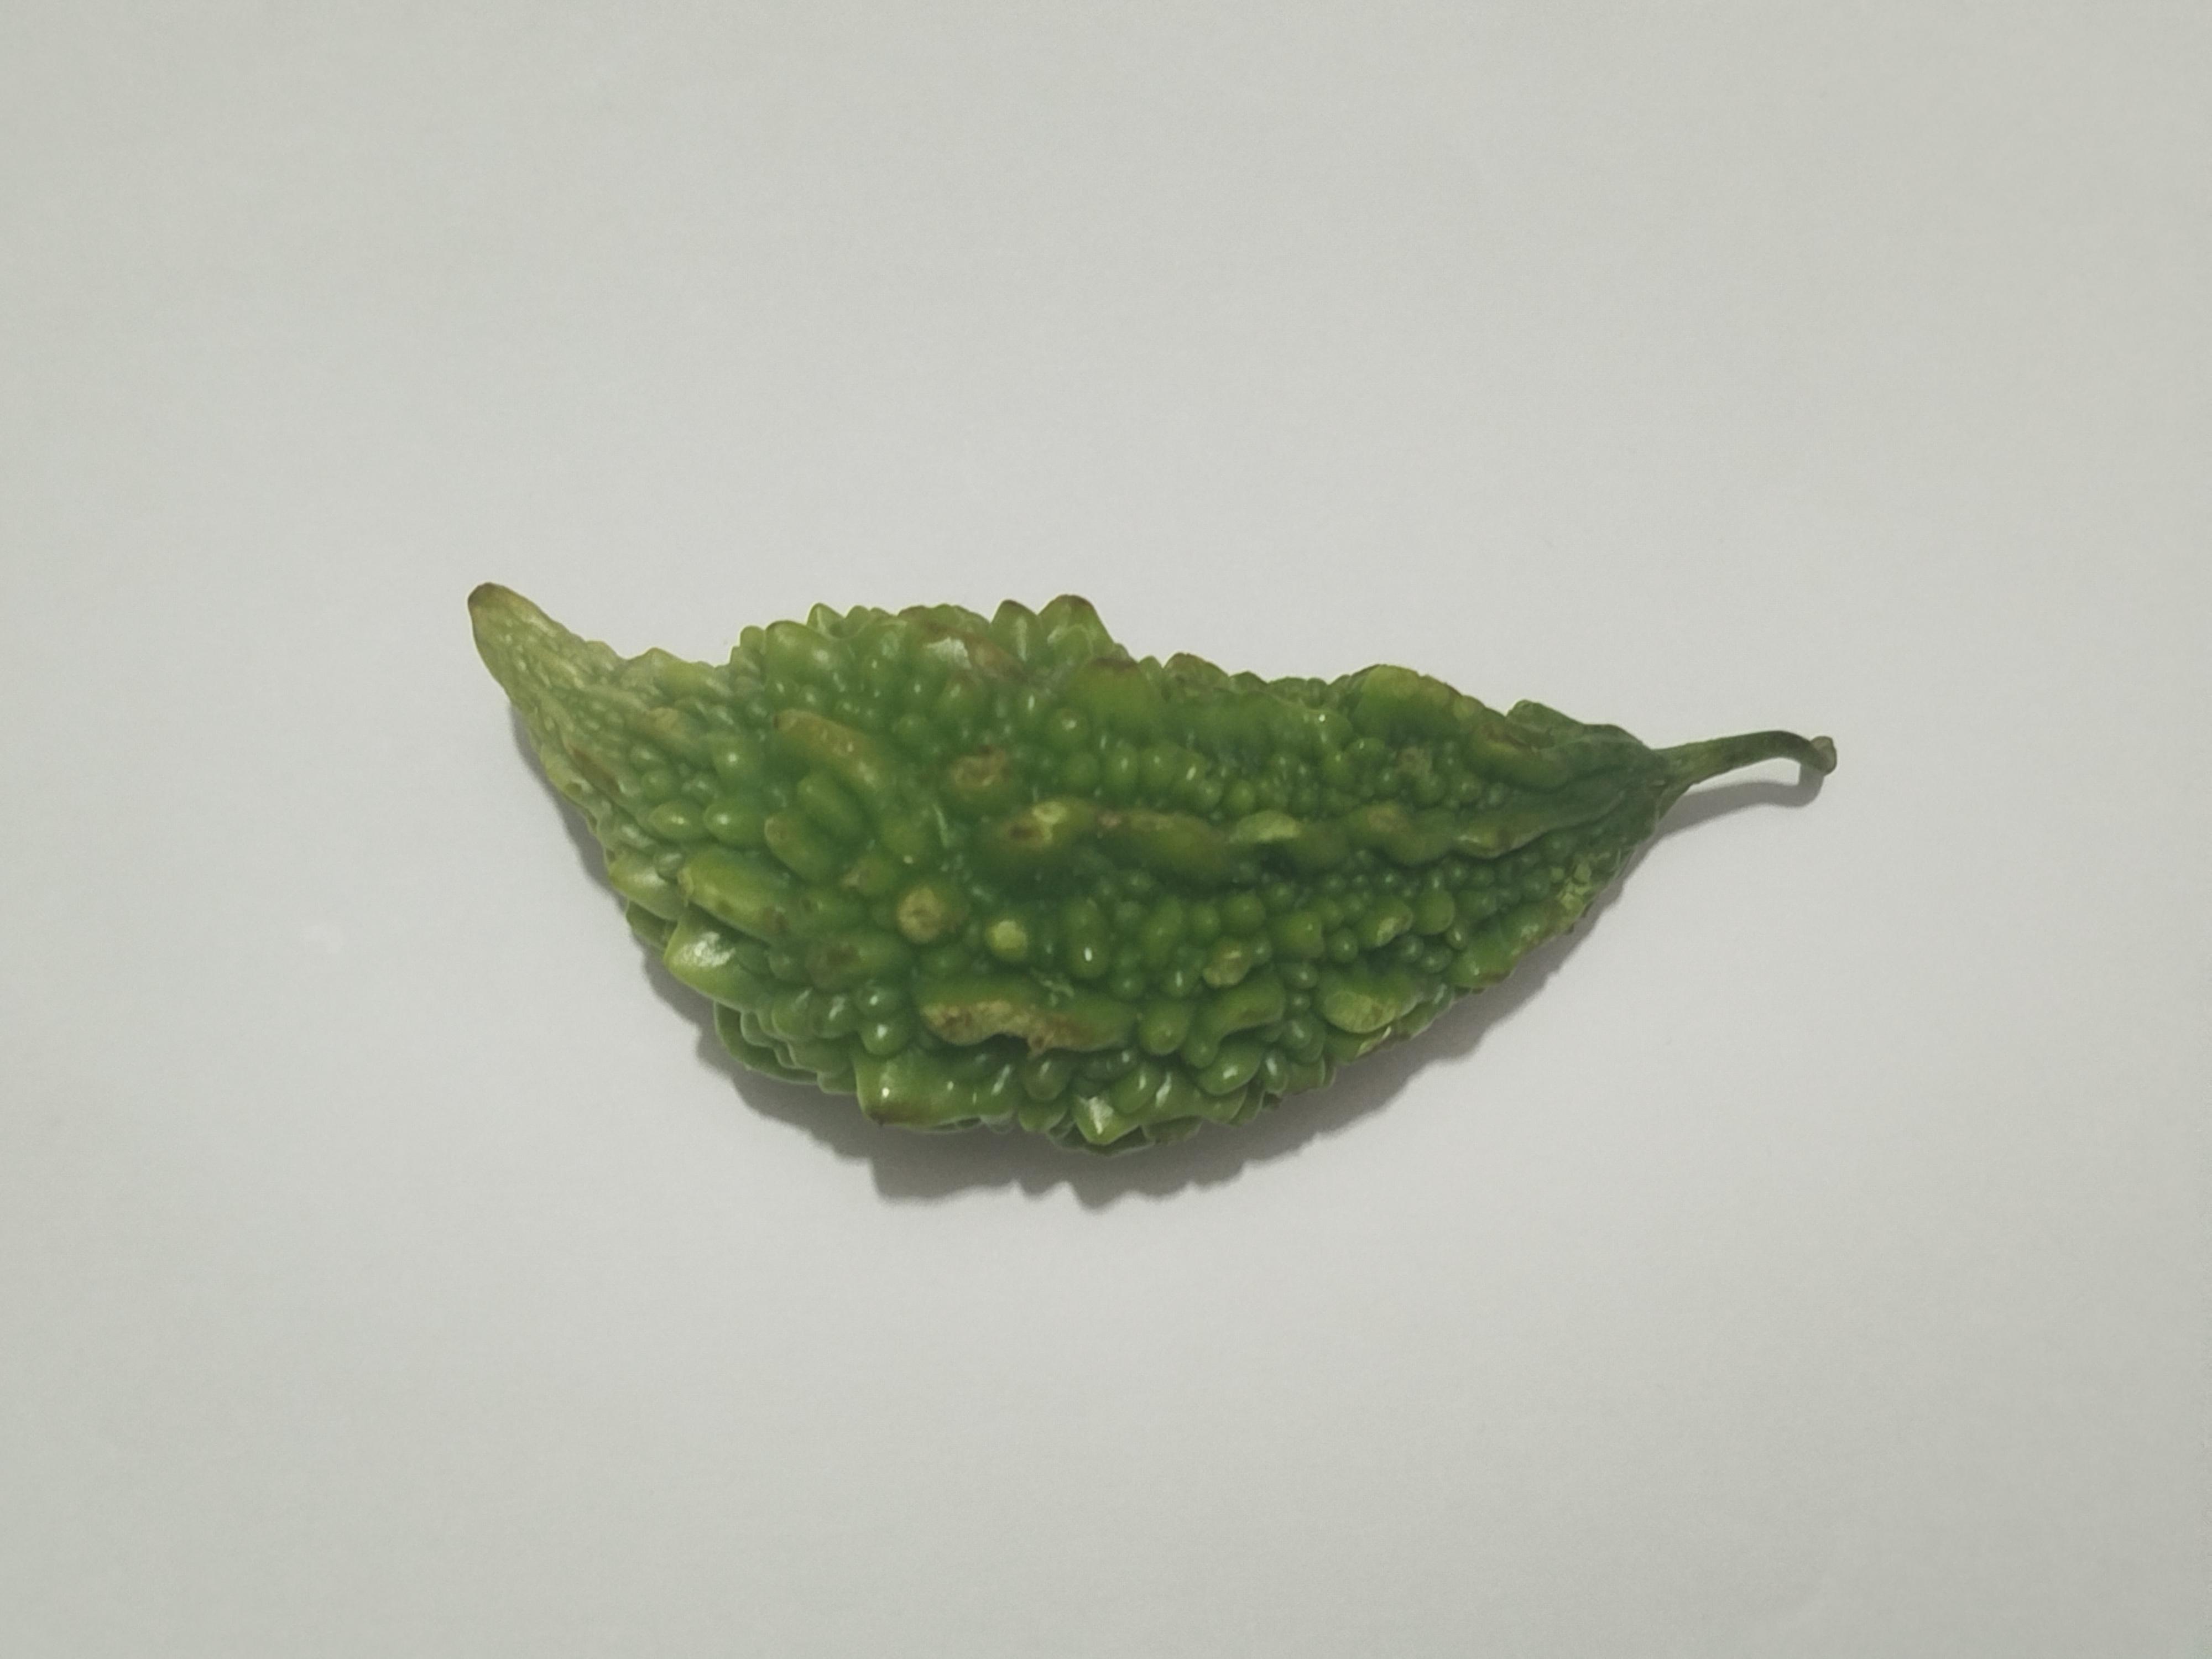
Label: Bitter melon